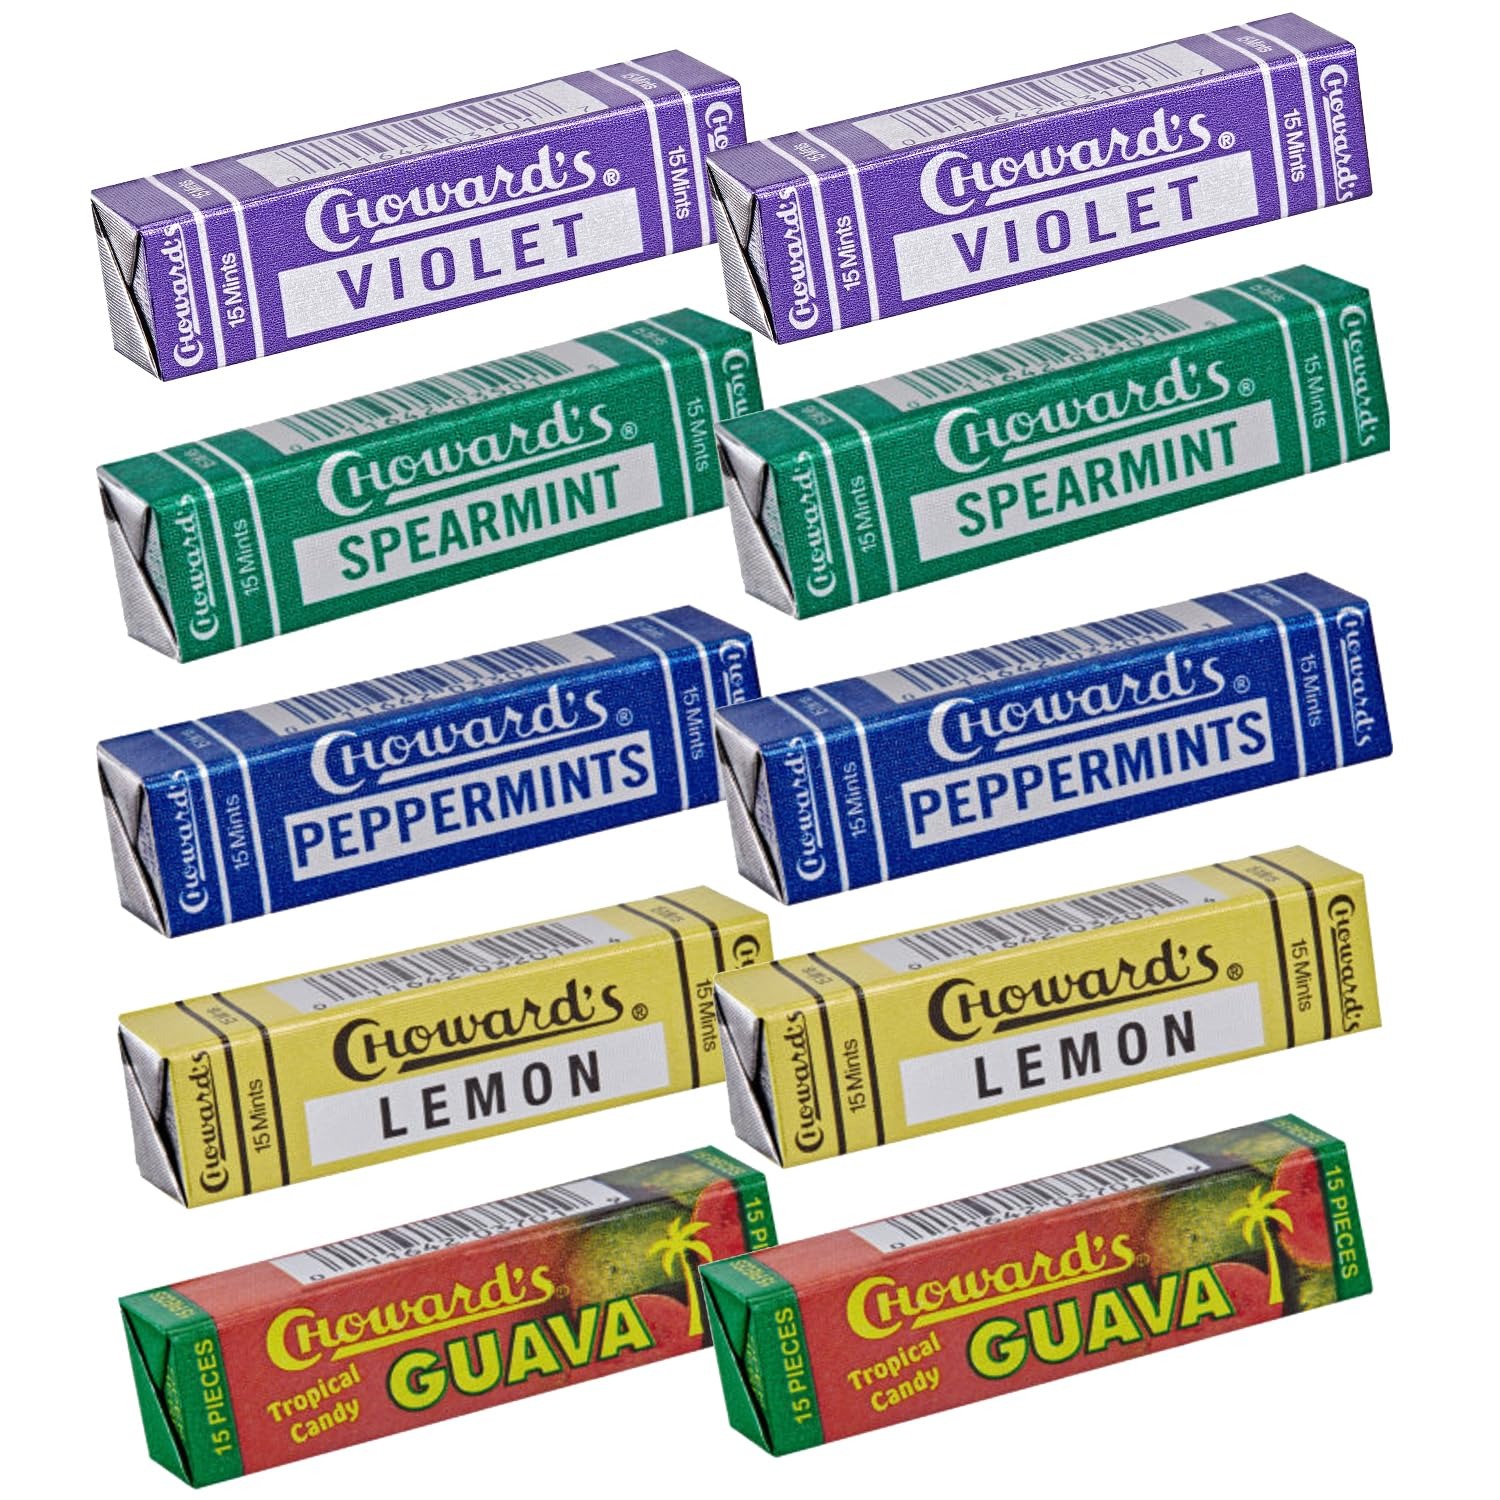
Item Name: Choward's Mints Candy Variety Pack | Violet, Spearmint, Peppermint, Guava, and Lemon | Bold Aromatic Flavors | Perfect for Lunchboxes, Travel, Sharing, and Gifting | 10 Pack (15 Mints Per Package)
Bullet Point 1: Explore Every Flavor: Experience a curated selection of five iconic flavors - Violet, Spearmint, Peppermint, Guava, and Lemon - each offering a unique combination of bold, refreshing, and sweet profiles; From the floral elegance of Violet to the cool freshness of Spearmint and Peppermint, and the fruity vibrance of Guava and Lemon, this vintage candies assortment is formed to satisfy every craving
Bullet Point 2: Crafted with Premium Ingredients: Thoughtfully made for nearly a century, each candy in this variety pack is crafted with high-quality ingredients, containing just 20 calories per serving and 0g of fat; These candies combine floral, fruity, and minty flavors to offer a refreshing and satisfying experience, beloved by fans of vintage candy
Bullet Point 3: Stay Cool and Confident: Whether you need fresh breath after meals, a quick refresh during a busy day, or a calming treat on the go, these candies are perfect for any moment; The mix of floral Violet, cooling Spearmint and Peppermint, fruity Guava, and zesty Lemon flavors ensures there's candy for every mood and occasion
Bullet Point 4: Perfect for Sharing and Gifting: Beautifully wrapped and irresistibly flavorful, this candy variety pack is ideal for sharing with friends, family or colleagues; Whether it’s a party favor, part of a gum pack, or a thoughtful addition to your box of candy, these versatile treats are perfect for keto diet, snacks in lunchboxes, pockets, goodie bags, and birthday parties, bringing joy to any occasion
Bullet Point 5: Package Contents: Choward's Mints Candy Variety Pack - Assortment of Violet Candy, Spearmint Candy, Peppermint Candy, Guava Candy, and Lemon Candy Flavor - Pack of 10 (15 Mints Per Package)
Product Description: <p>Choward's Mints Candy Variety Pack is a celebration of classic confectionery, offering a selection of flavors that have delighted candy lovers for nearly a century.</p><p></p><p></p><p>This assortment brings together the floral elegance of Violet, the cooling freshness of Spearmint and Peppermint, the tropical sweetness of Guava, and the zesty brightness of Lemon. Designed for versatility, these candies fit seamlessly into your everyday moments, from a quick indulgence during a busy day to a refreshing treat after a meal. Perfectly balanced in flavor and crafted with care, this variety pack is an ideal choice for those who enjoy exploring unique and timeless tastes. A true homage to tradition, it’s a candy collection that stands out with every bite.</p><p></p><p></p><p><br><b>Choward's Variety Pack Features:</b></p><ul><li>Includes Violet, Spearmint, Peppermint, Guava, and Lemon Flavors</li><li>Unique and Aromatic Fragrances With Bold Flavor Profiles</li><li>Individually Wrapped for Long-Lasting Freshness</li><li>Perfect for Sharing, Gifting, and Special Occasions</li><li>Nearly a Century of Confectionery Tradition</li><li>Made in the USA With Care and Quality</li></ul><p></p><p></p><p><br><b>Who are we: </b>At C. Howard Company Inc., we celebrate a legacy of unique and delightful confections that began in New York City in the early 1930s. Founded by Charles Howard, our journey started with the creation of Choward's Violet, a distinctively flavored mint. Over the decades, we have expanded our line to include Peppermints, Spearmints, Lemon Mints, and the iconic Choward's Scented Gum. As a family-operated company, we remain dedicated to manufacturing the original line of quality products that have delighted generations of customers across the United States, Bermuda, and Puerto Rico.</p>
Value: 8.47
Unit: Ounce

Price: 17.5